Muskogee Yargee Ross

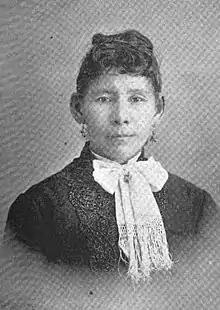
Muskogee Yargee Ross, from an 1892 publication.

Muskogee Yargee Ross (1840s – March 14, 1913) was a Creek (or Muscogee) woman, a prominent pioneer resident of Muskogee, Oklahoma.